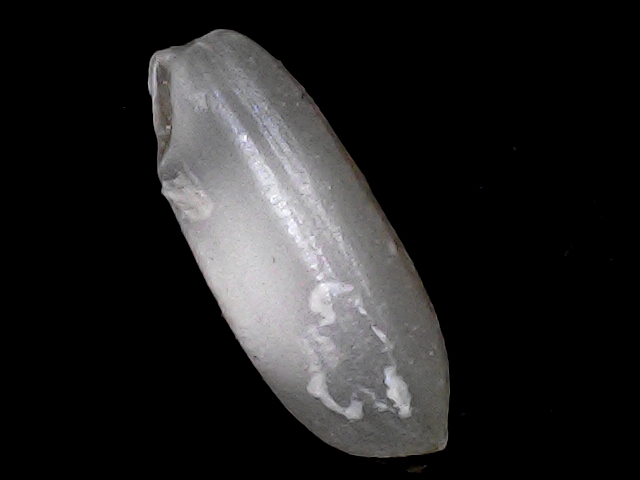
Rice variety: BRRI74